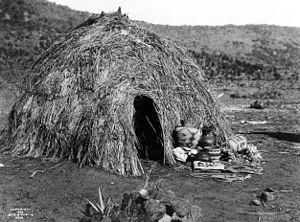
L'habitat traditionnel des Nord-Amérindiens était diversifié en fonction des populations concernées et de leur adaptation aux conditions géoclimatiques. Le style de vie avait bien sûr une grande influence sur le type d'habitat.
Un wigwam, aussi appelé wickiup, est un type d'habitation construit par les Amérindiens semi-nomades d'Amérique du Nord, dont les Micmacs et les Algonquins. On trouve également ce type d'habitat, chez les Evenks, à l'est de la Sibérie et au nord-est de la Chine.